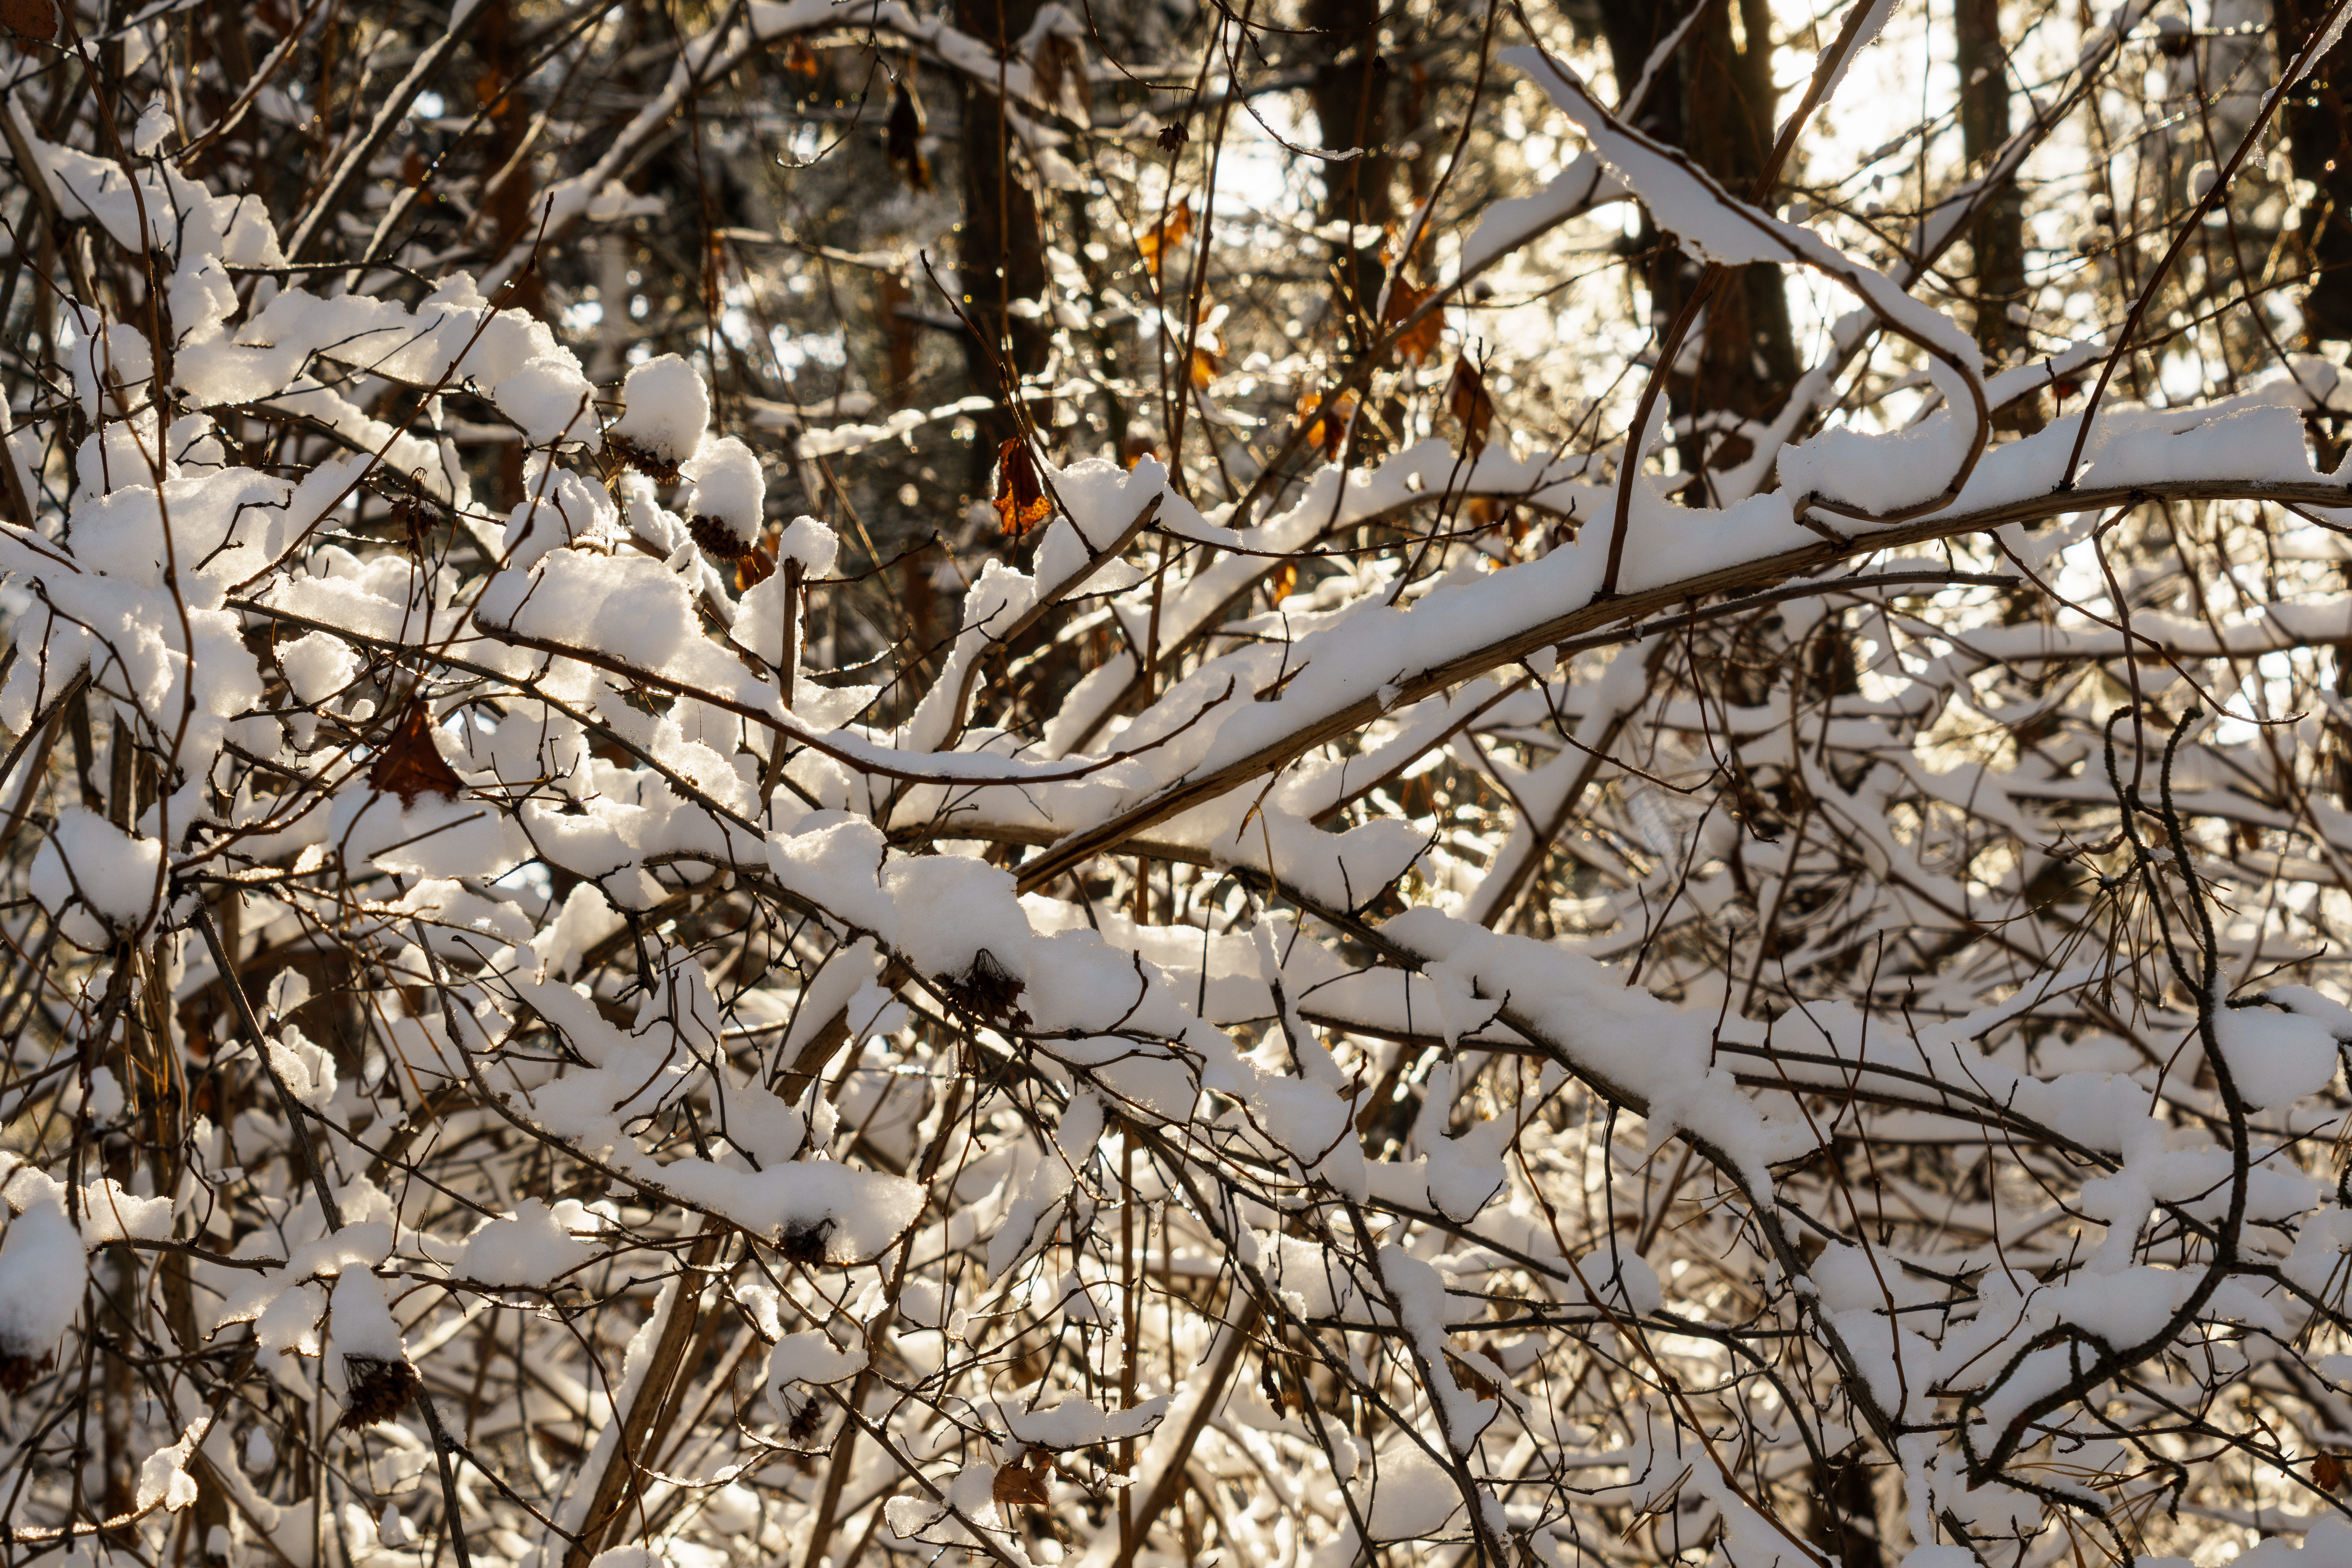
winter, snow, frost, cold, city, trees, branches, outdoors, white, wintry, snowfall, mysterious, nature, landscape, calm, scenic, branch, twig, daytime, freezing, ice, winter storm, blizzard, precipitation, plant stem, deciduous